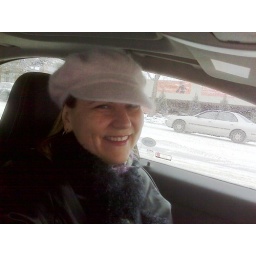
pink hat in MN to keep me safe and warm